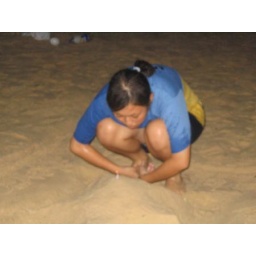
candle in the sand